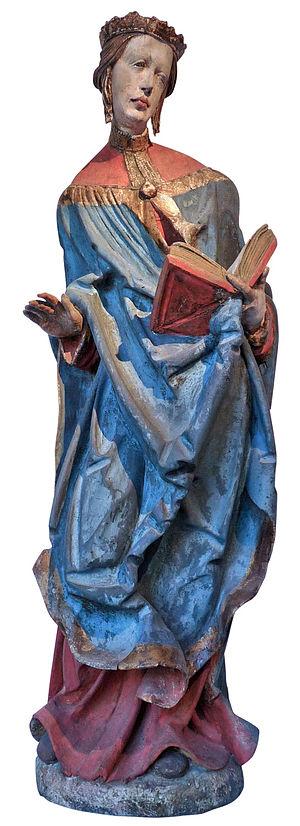
Statue en bois polychrome et doré de Sainte Elisabeth de Hongrie, au Musée de l'Oeuvre Notre-Dame, Strasbourg. Bavière, vers 1520, atelier de Hans Leinberger (entourage)